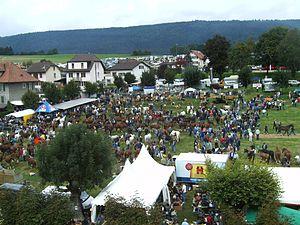
La foire de Chaindon est la principale manifestation annuelle du village de Reconvilier en Suisse. Elle attire chaque premier lundi du mois de septembre près de 50 000 visiteurs pour une population villageoise en temps normal d'environ 2 500. Elle est une des plus grandes manifestations du Jura bernois et fait partie de la liste des traditions vivantes de Suisse.
Reconvilier est une commune suisse du canton de Berne, située dans l'arrondissement administratif du Jura bernois.